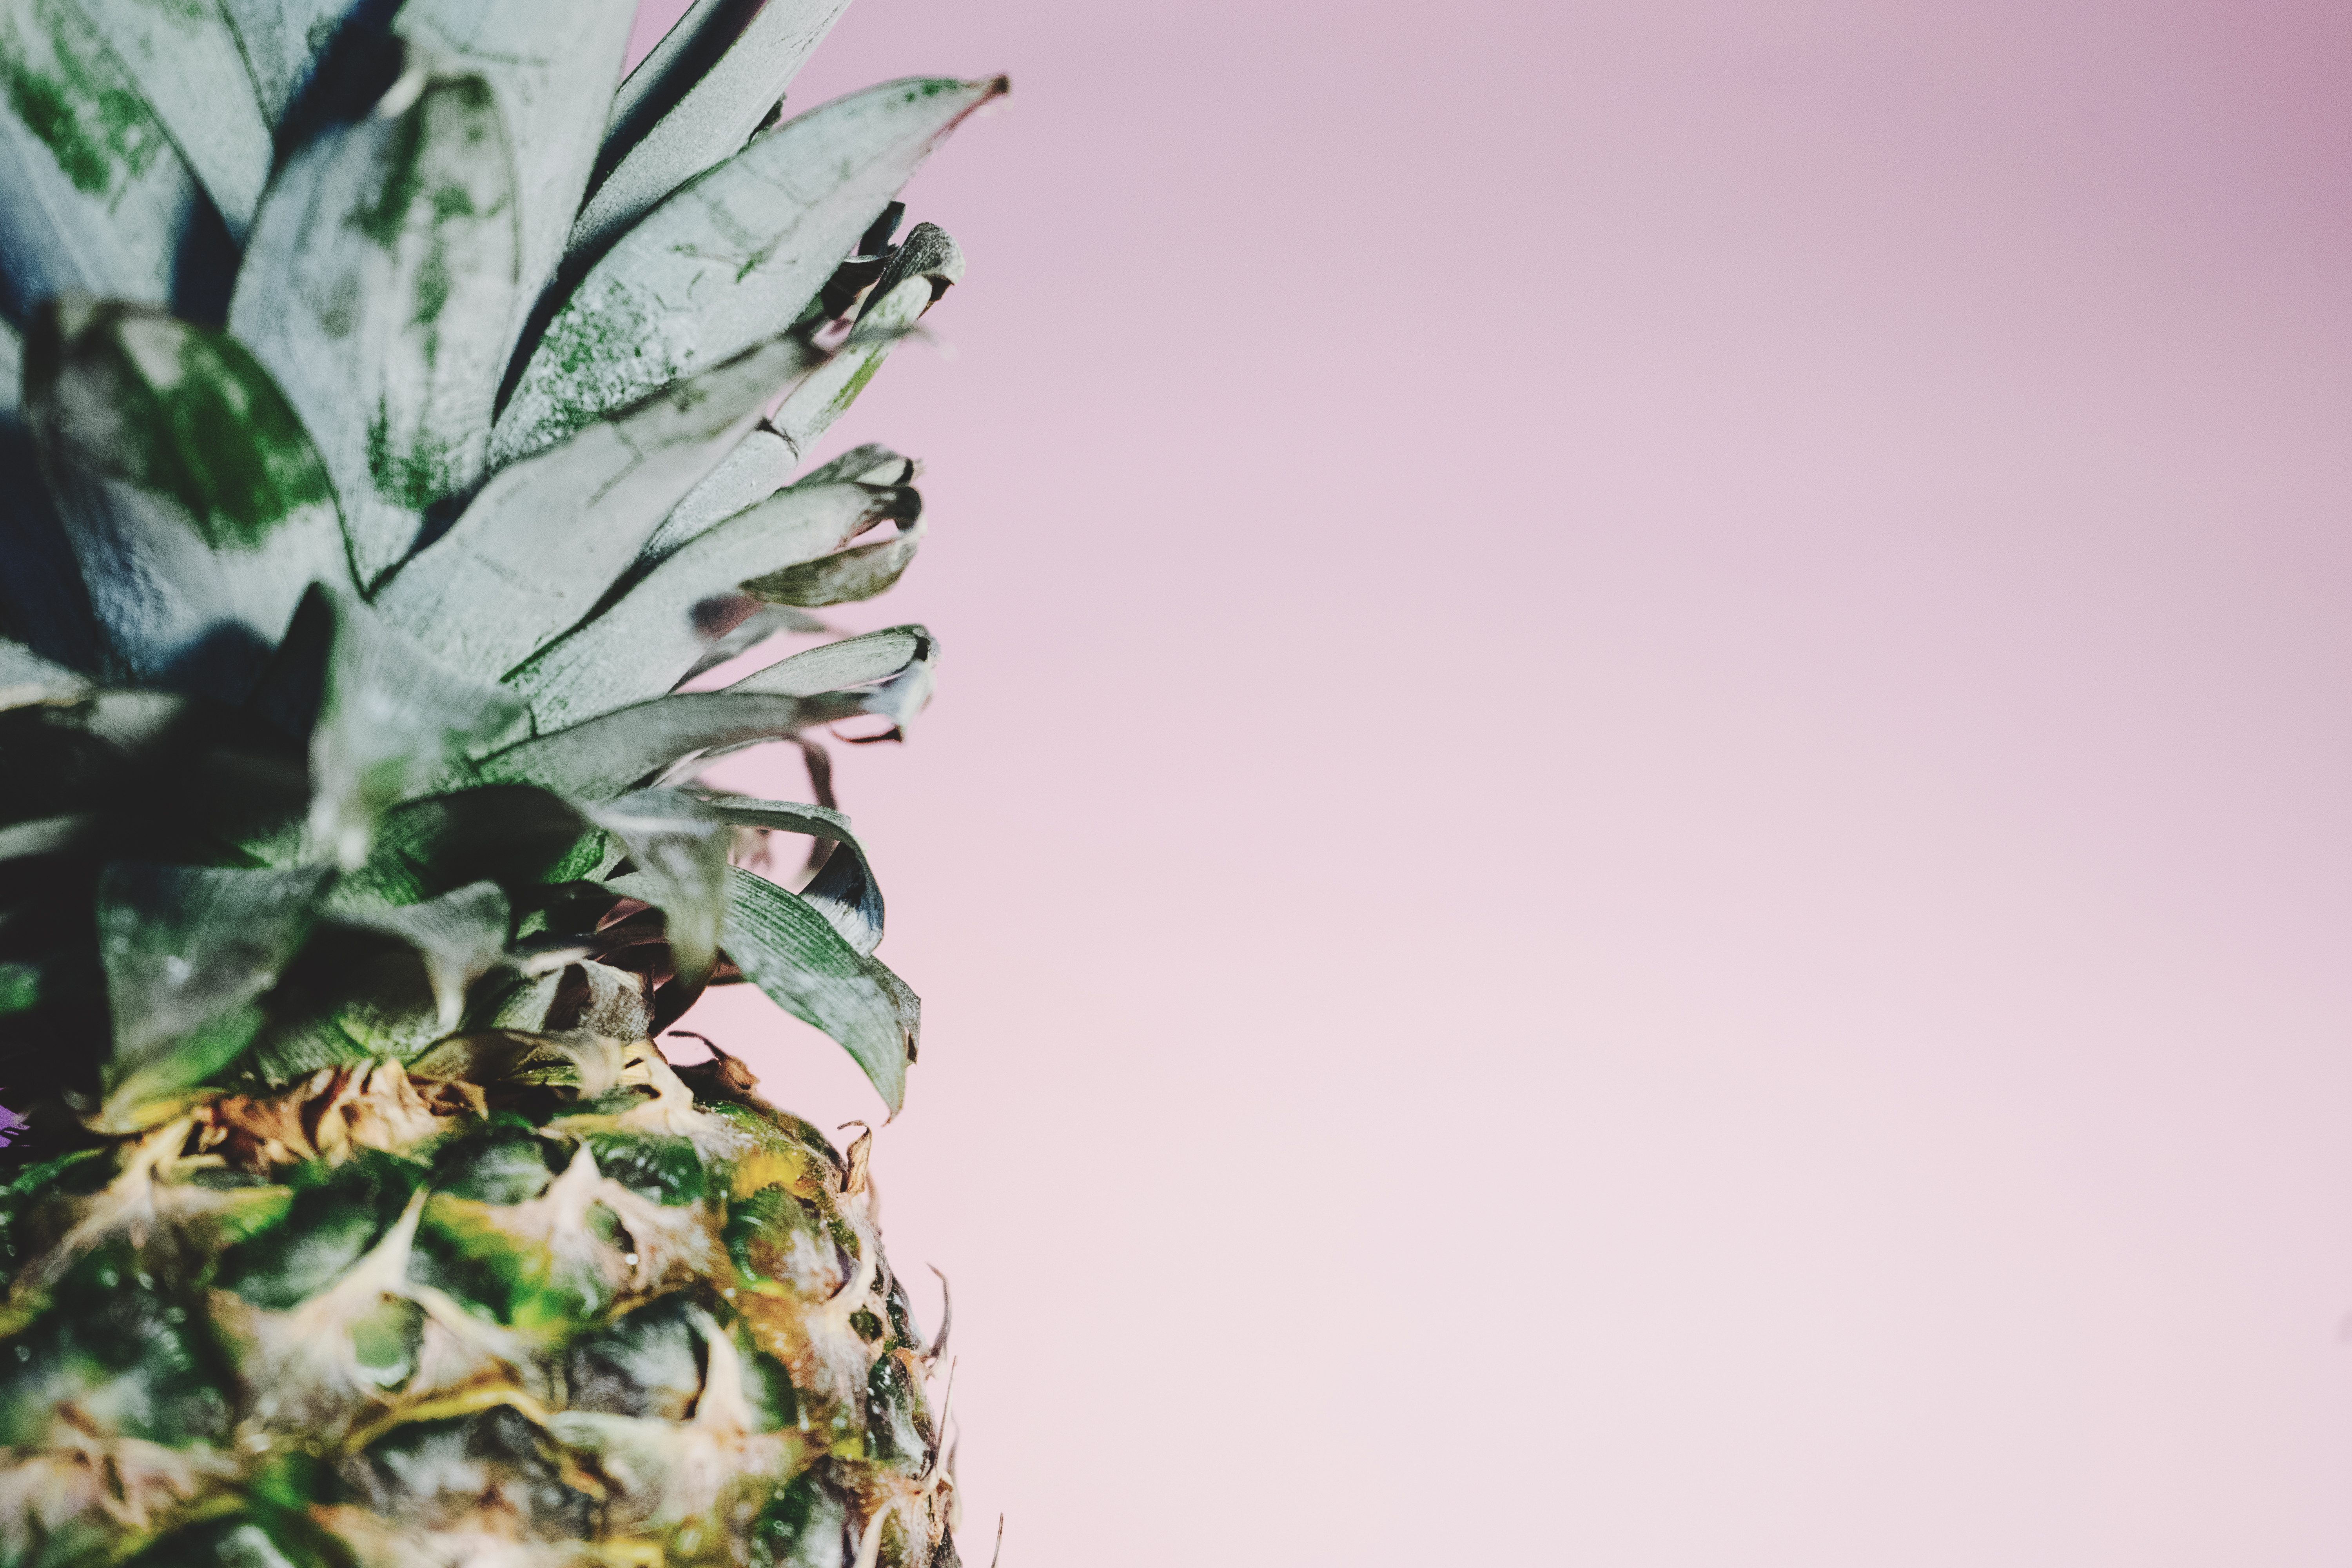
hand, branch, blur, plant, photography, fruit, texture, leaf, flower, petal, pattern, food, spring, green, color, macro, botany, flora, pineapple, close up, tropical fruit, art, macro photography